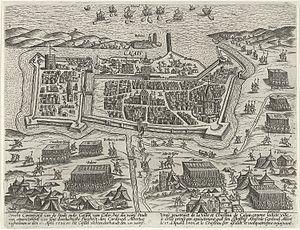
24 janvier : Mayenne et Joyeuse reconnaissent Henri IV au traité de Folembray. Le ralliement des Guise, d’Henri de Joyeuse et de quelques autres leaders coûte plus de dix millions de livres, soit la moitié du budget annuel de la monarchie vers 1600.